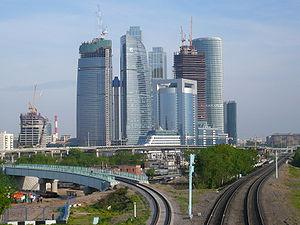
Moskva-City est le surnom du Centre de commerce international de Moscou, un quartier d'affaires actuellement en intense développement dans le centre ouest de Moscou, près du 3ᵉ périphérique.